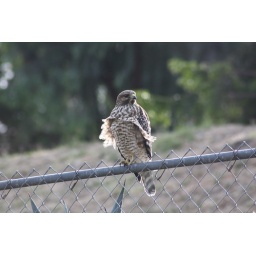
He was sitting on top of the fence in my neighbor's yard, squaking for a mate.